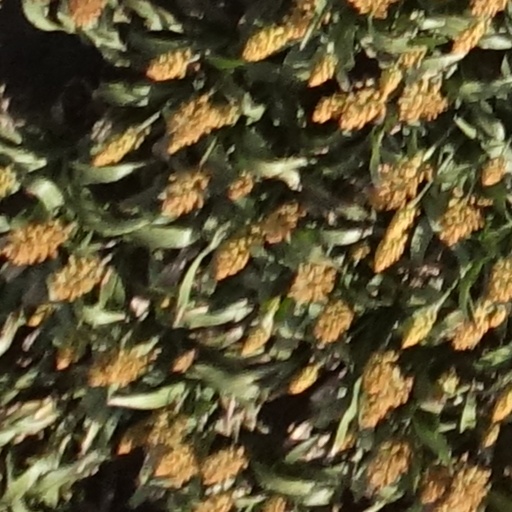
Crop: sorghum